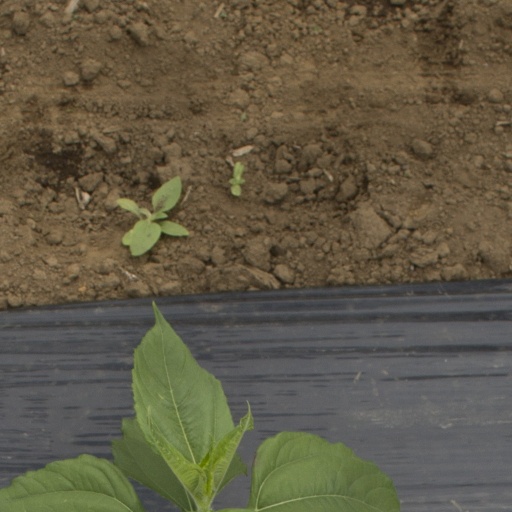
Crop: Jerusalem artichoke